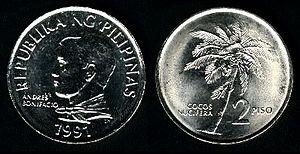
Andrés Bonifacio ou Andrés Bonifacio y de Castro est un homme d'État, l'un des chefs de la révolution philippine contre le gouvernement colonial espagnol, première de son genre en Asie contre un gouvernement colonial européen.